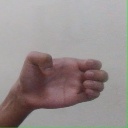
अक्षर: ख